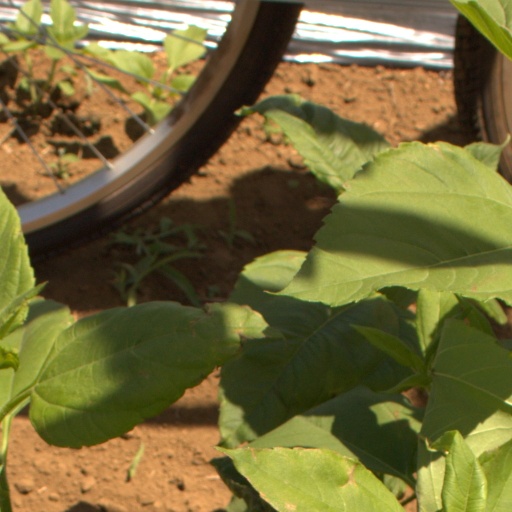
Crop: Jerusalem artichoke